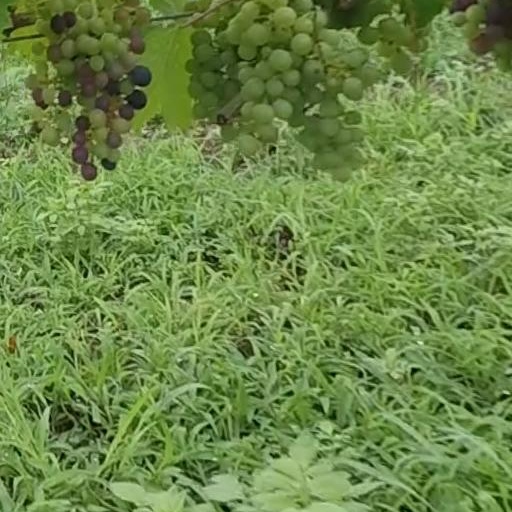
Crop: grape